Rice Hall (Ithaca, New York)

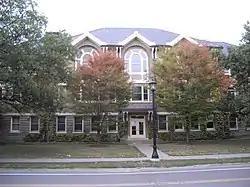

Rice Hall is a building on the Cornell University campus that was listed on the National Register of Historic Places in 1984.